Nuisance in English law

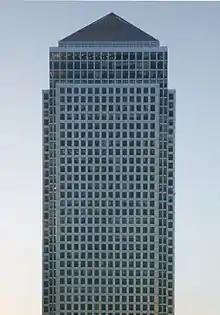
One Canada Square, the subject of "Hunter v Canary Wharf Ltd".

The claimant must first show that the defendant's actions have caused an interference with their use or enjoyment of the land. These interferences are indirect, and almost always the result of continuing events rather than a one-off incident. This interference may be a physical invasion of the land, such as in "Davey v Harrow Corporation", noise, as in "Christie v Davey", or smells, such as in "Wheeler v J J Saunders". The courts have allowed cases where the interference causes emotional distress, as in "Thompson-Schwab v Costaki", but have been loath to protect recreational facilities or "things of delight"; things such as the blocking of a pleasant view or a television signal are not considered a nuisance. The latter was discussed in "Hunter v Canary Wharf Ltd", where the claimants argued that the blocking of their television signal by the construction of the skyscraper at One Canada Square was a nuisance. The House of Lords rejected this argument. There are rights to land known as servitudes, such as the right to light through windows or the right of support. An occupier can also be liable for an interference that is naturally arising, assuming they are aware of the interference's existence and fail to take reasonable precautions, as in "Leakey v National Trust", which established that in such situations "the standard ought to be to require of the occupier what is reasonable to expect of him in his individual circumstances". This principle was extended in "Holbeck Hall Hotel v Scarborough Borough Council", where the Court of Appeal said that if a landowner knows or ought to know that their property may cease to support another's, they are required to take reasonable precautions or they will be liable.